Coronal radiative losses

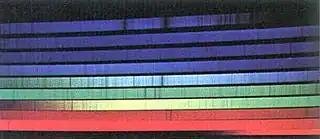
Fraunhofer lines in the solar spectrum.

While the Fraunhofer lines coming from the photosphere are absorption lines, principally emitted from ions which absorb photons of the same frequency of the transition to an upper energy level, coronal lines are emission lines produced by metal ions which had been excited to a superior state by collisional processes. Many spectral lines are emitted by highly ionized atoms, like calcium and iron, which have lost most of their external electrons; these emission lines can be formed only at certain temperatures, and therefore their individuation in solar spectra is sufficient to determine the temperature of the emitting plasma.